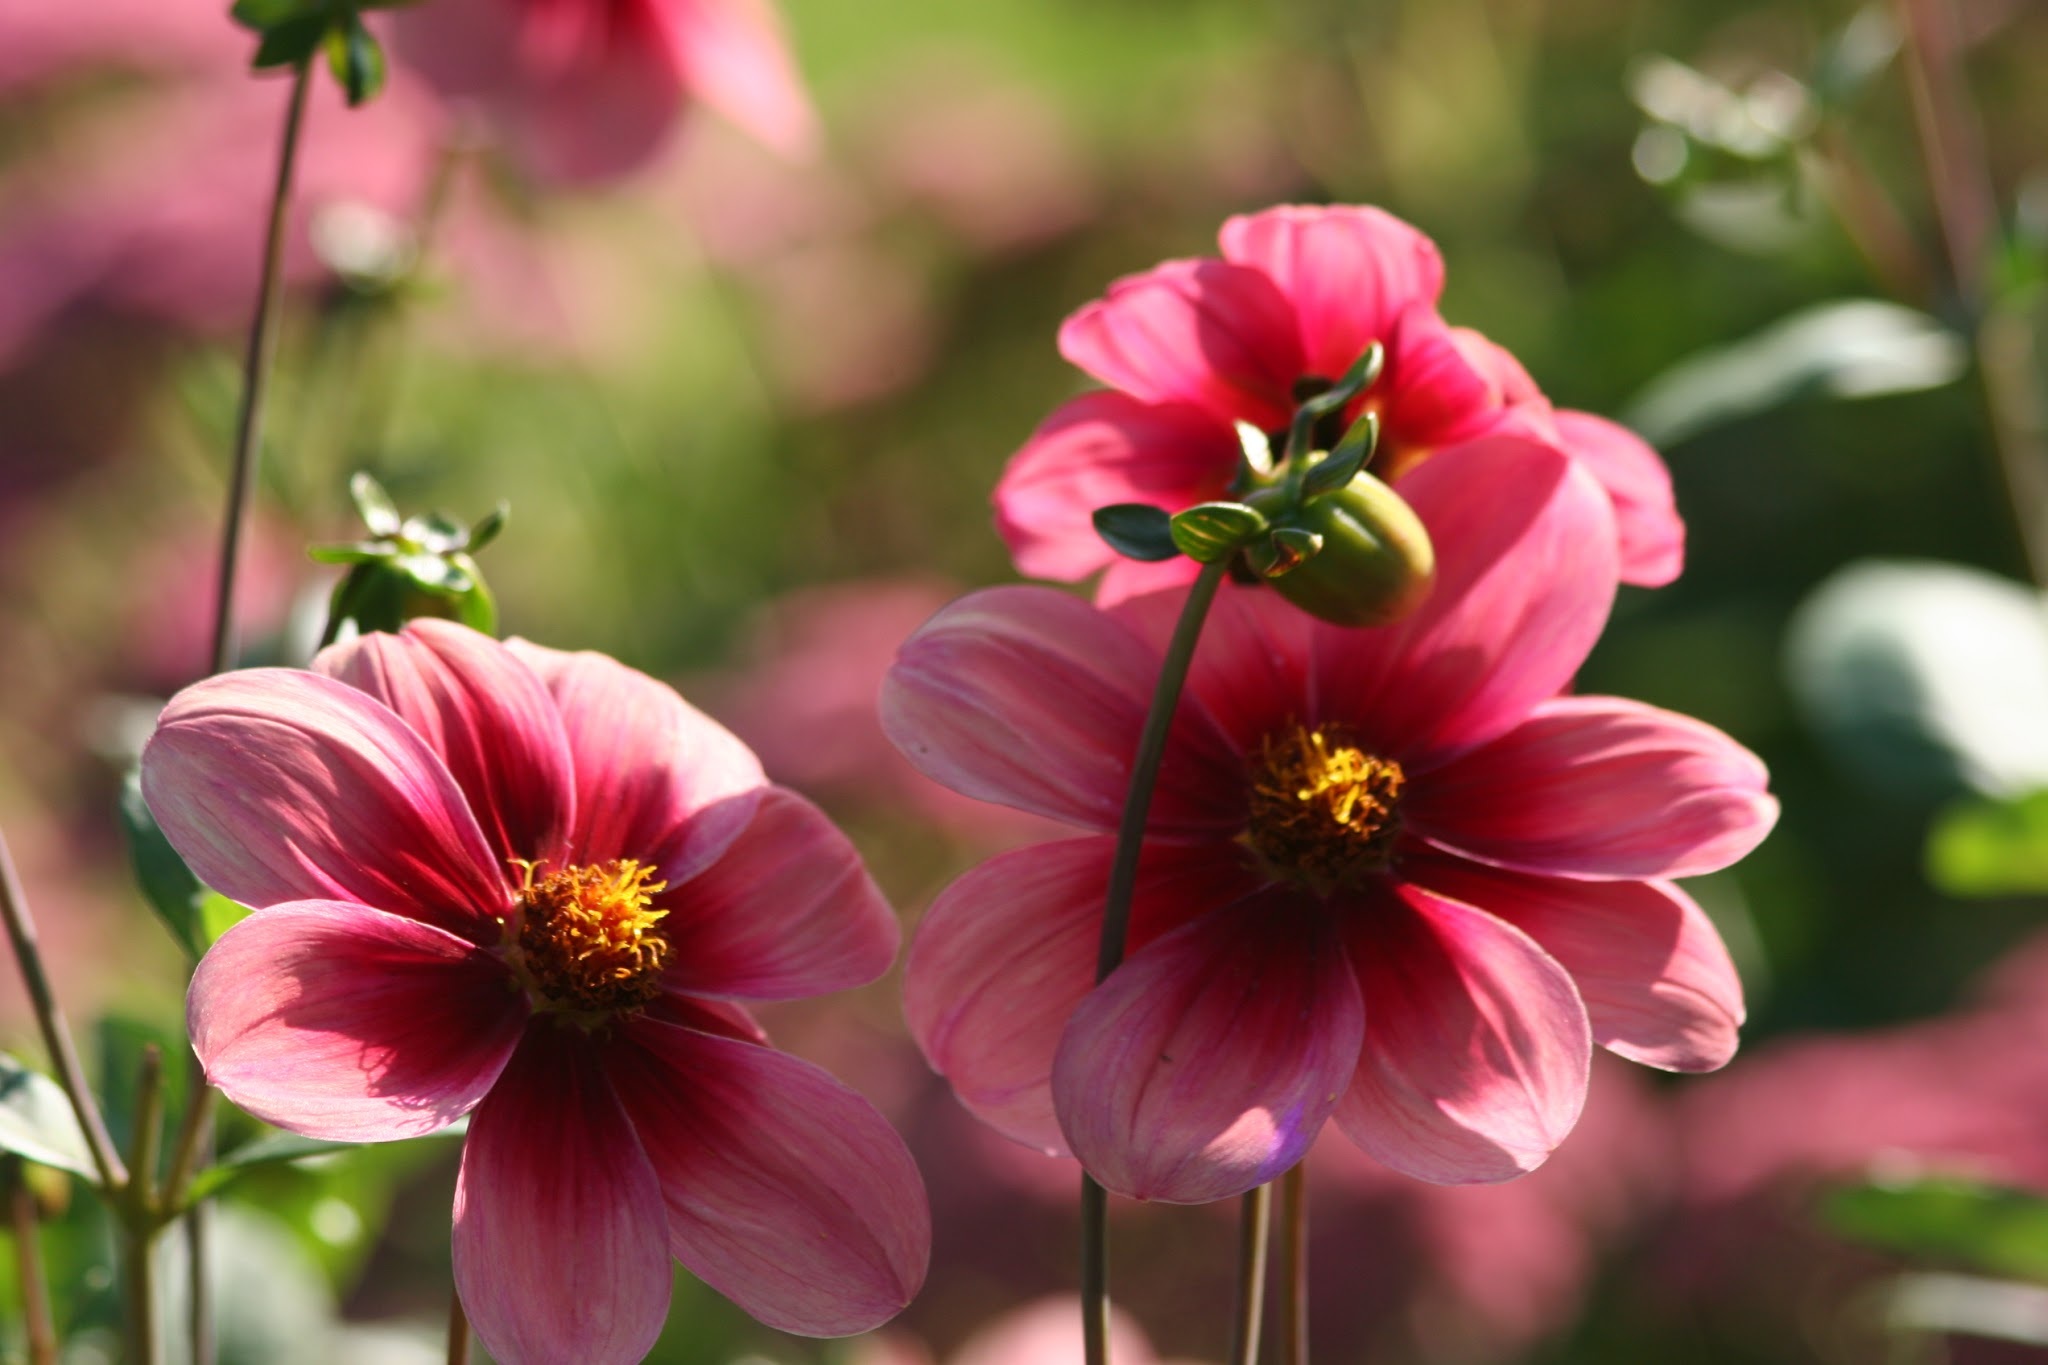
blossom, plant, sunshine, flower, petal, summer, botany, pink, flora, wildflower, dahlia, gardening, petals, macro photography, flowering plant, daisy family, variety aragon, land plant, garden cosmos